Master of the Washington Coronation

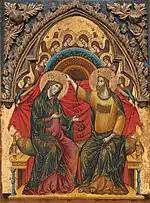
"Coronation of the Virgin" (c. 1333 - 1362). Tempera on panel, 99.1 x 77.5 cm. In the collection of the National Gallery of Art, Washington, D.C.

The Master of the Washington Coronation is a poorly known Italian painter who was active in Venice around 1324. His name is derived from a panel painting of the Coronation of the Virgin, dated to that year and held in the collections of the National Gallery of Art in Washington, D.C. This and an associated group of other works were previously accepted to be by Paolo Veneziano, however the Gallery does not officially list them as such anymore. Some authorities have distinguished the paintings from Paolo's output on stylistic grounds; one has even suggested that they may be by Marco di Martino da Venezia, Paolo's brother, who was active from 1335 to 1345 but from whom no documented work is known to have survived. The two brothers were recorded together in Treviso in 1335 by a local notary, and are known to have resided in the same Venetian parish ten years later. Other critics have posited a belief that the panels date to an earlier period, and are the work perhaps of Martino, father of the two men.